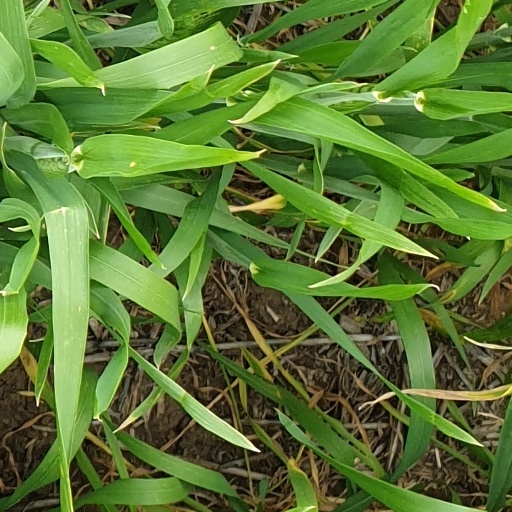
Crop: wheat